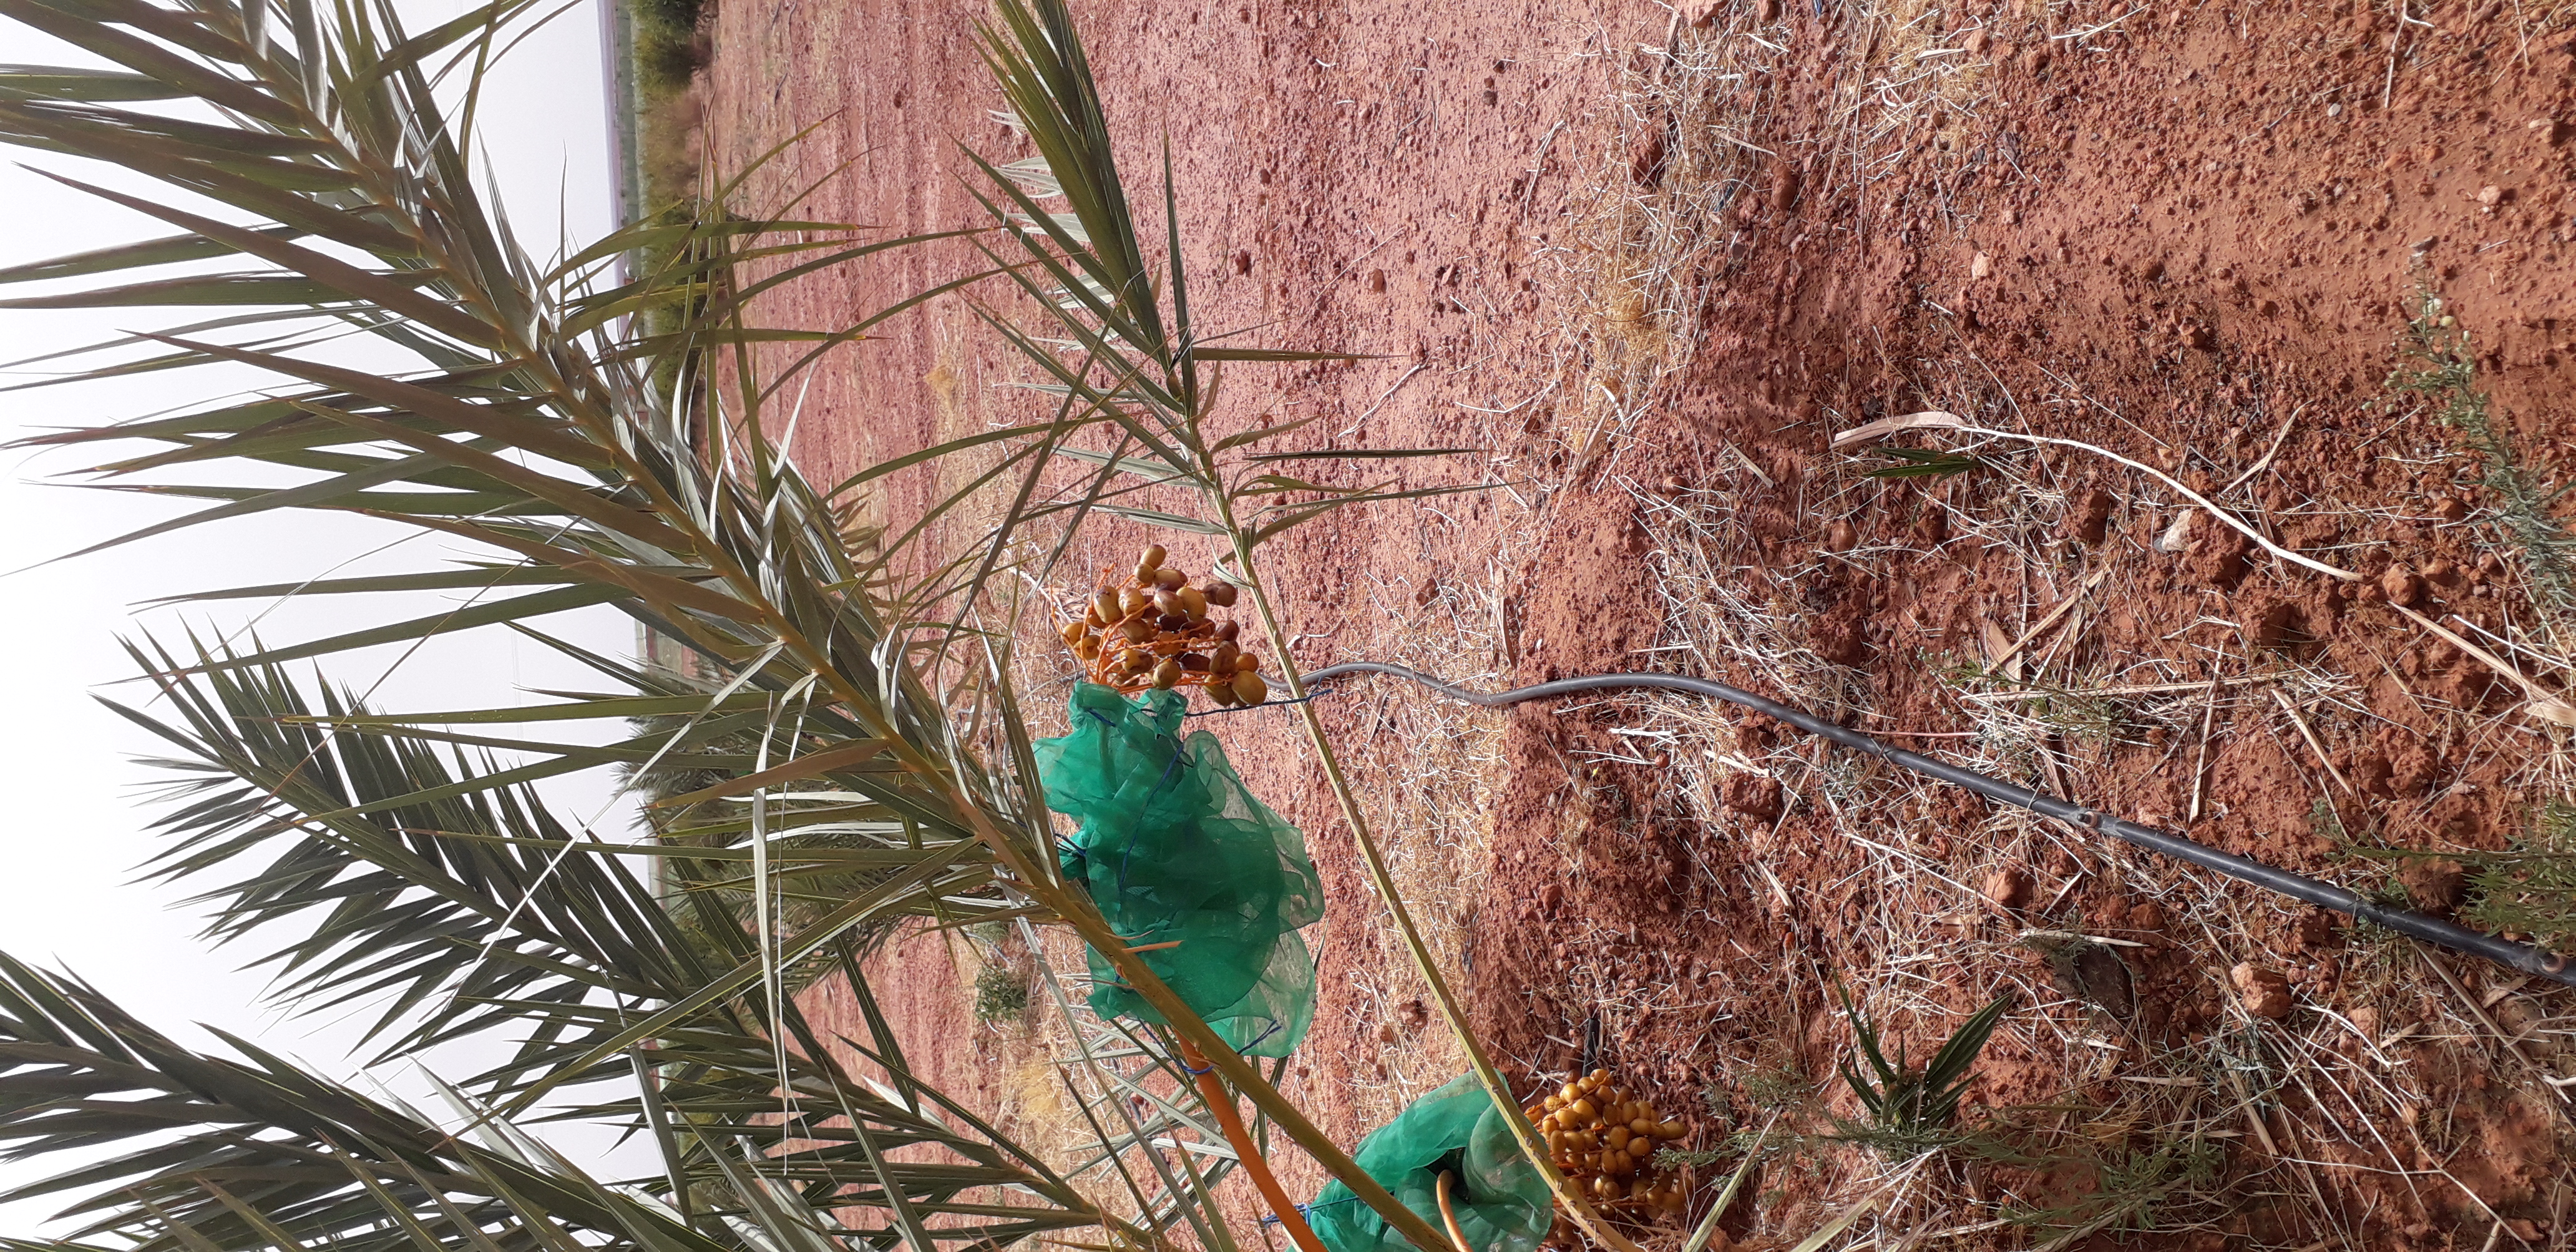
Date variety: Boufagous